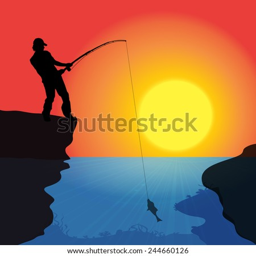
vector silhouette of a man who fishes at sunset .